WJZY

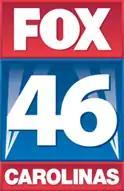
WJZY's original logo as a Fox station, used from 2013 to 2015. A similar logo was in use through 2022.

On January 14, 2013, Fox Television Stations entered into an agreement to acquire WJZY and WMYT from Capitol Broadcasting for $18 million (the sale was formally announced on January 28). Although Charlotte's longtime Fox affiliate, WCCB, had been one of the network's strongest performers, Fox had been interested in buying a station in a steadily growing market. According to Fox Television Stations president Jack Abernethy, another factor was that Charlotte was home to the Carolina Panthers, a National Football Conference team whose games air primarily on Fox; Abernethy said that Fox had set its sights on getting an owned and operated station in Charlotte specifically because it was an NFC market.